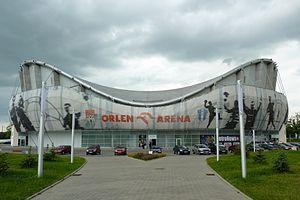
Orlen Arena est une salle omnisports située à Płock, dans la voïvodie de Mazovie, en Pologne.